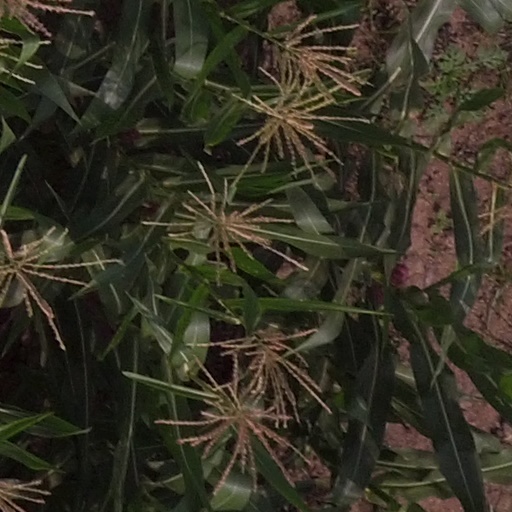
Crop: maize; corn